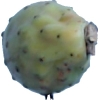
Label: cactus_fruit_green